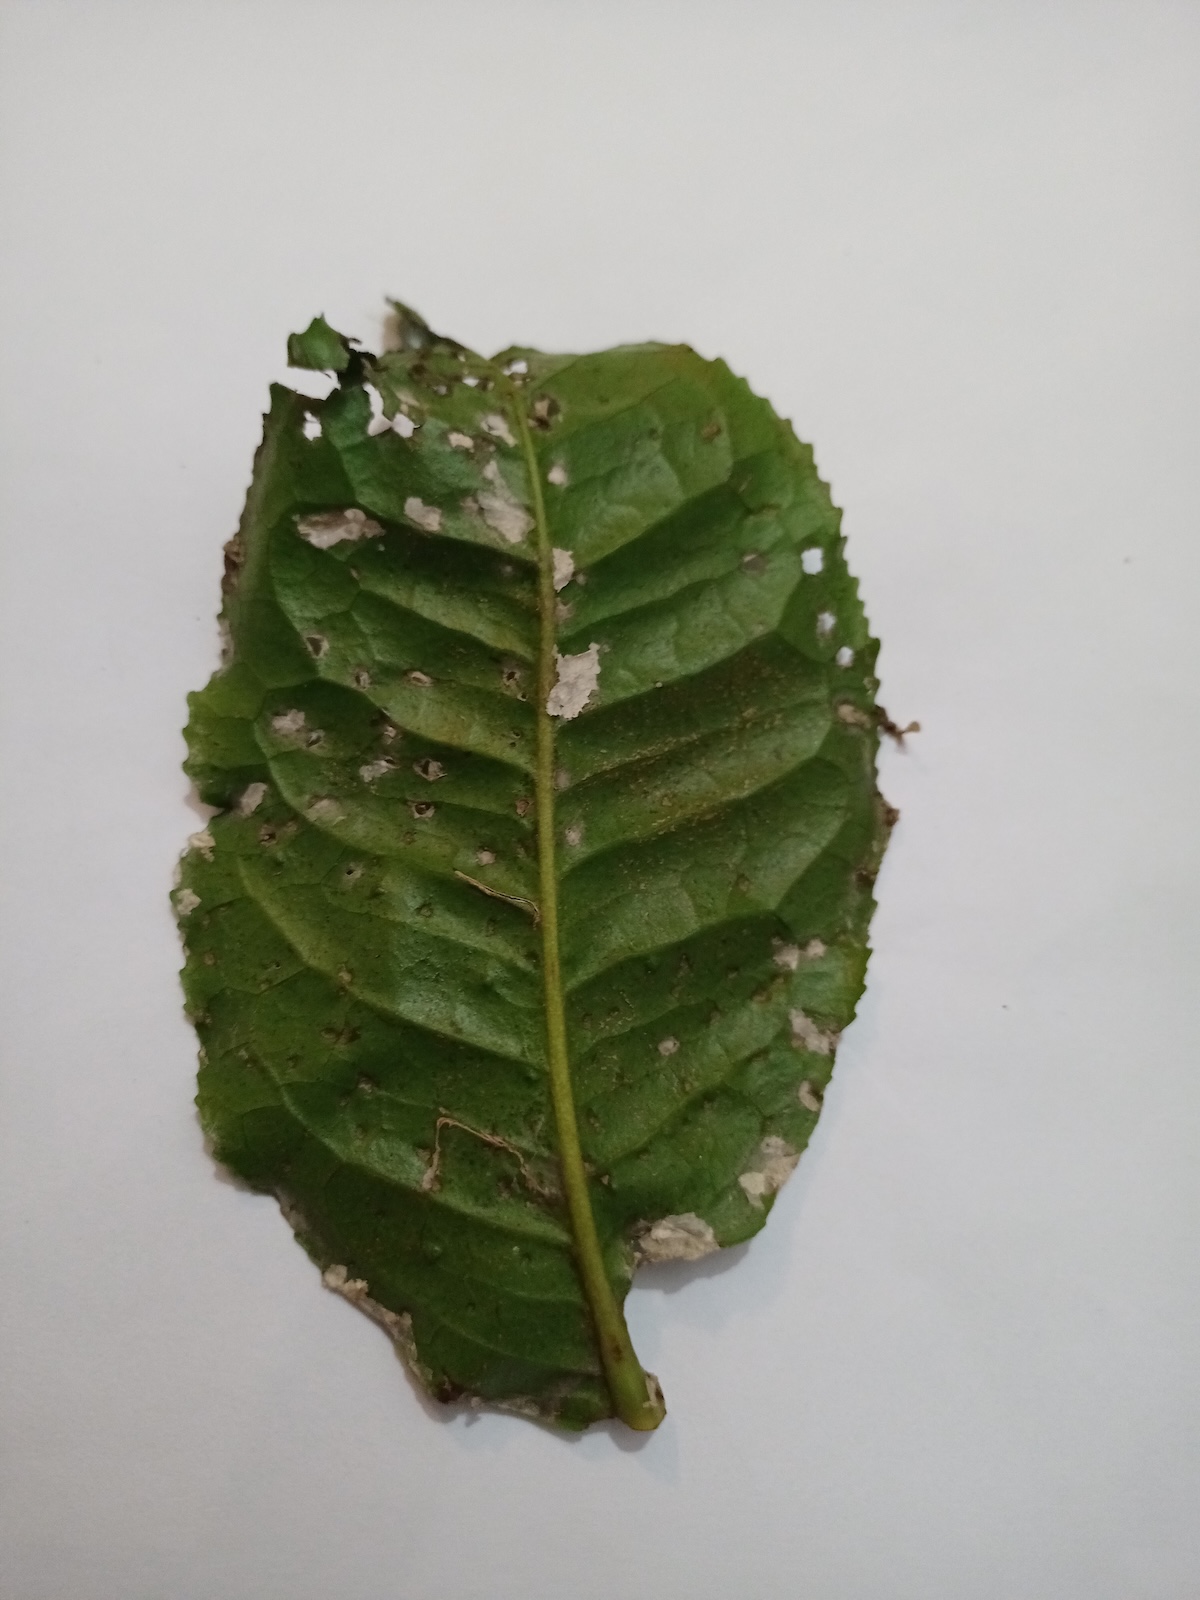
Label: Green mirid bug